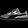
Label: Sneaker